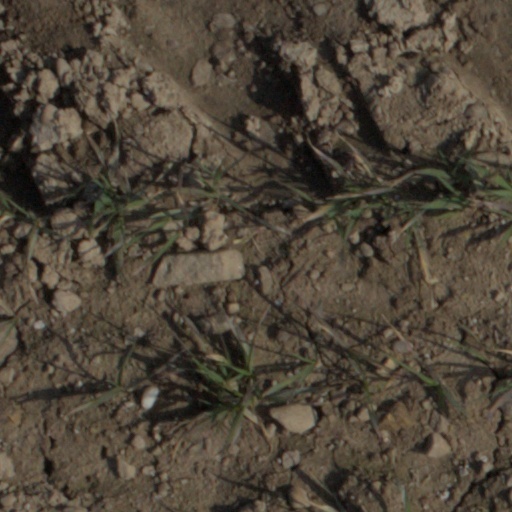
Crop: wheat